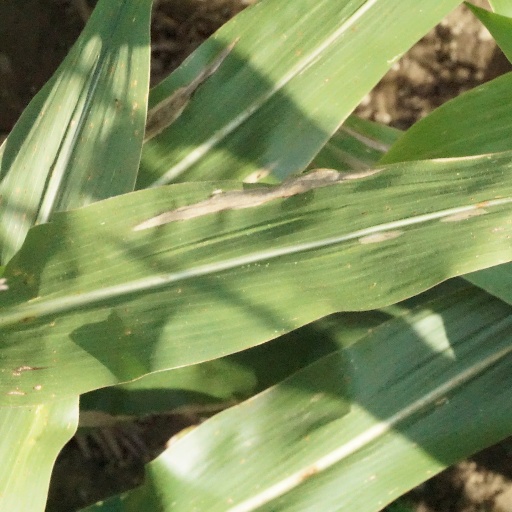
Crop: maize; corn